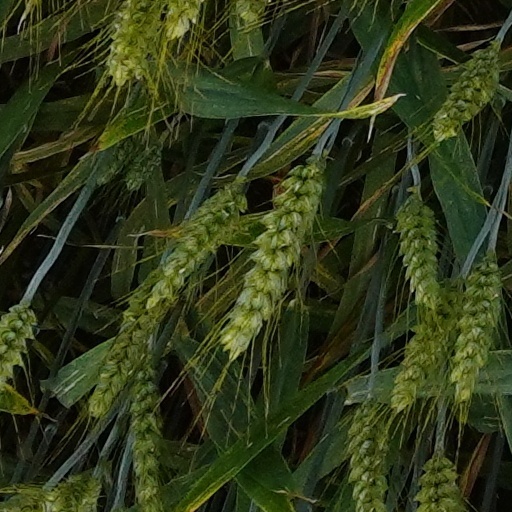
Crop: wheat